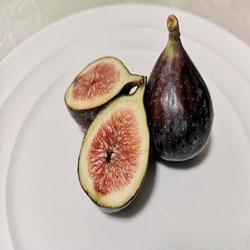
Label: Fig